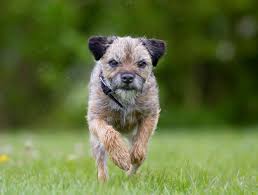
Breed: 206-n000007-Border_terrier